Two-Man Submarine

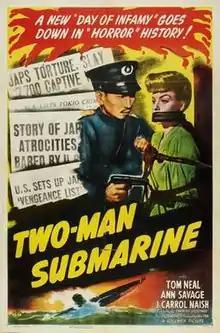
Theatrical release poster

Two-Man Submarine is a 1944 American action film directed by Lew Landers and written by Griffin Jay and Leslie T. White. The film stars Tom Neal, Ann Savage, J. Carrol Naish, Robert B. Williams, Abner Biberman and George Lynn. The film was released on March 16, 1944, by Columbia Pictures.